Veblen good

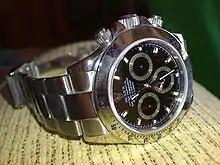
The stainless steel Rolex Daytona frequently sells for over its list price

Sometimes, the value of a good increases as the number of buyers (or particular group of buyers and users) increases. This is called the bandwagon effect when it depends on the psychology of buying a product because it seems popular, or the network effect when numerous buyers or users itself increases the value of a good. For example, as the number of people with telephones or Facebook accounts increased, the value of having a telephone or a Facebook account increased, because users of those could reach more people. However, neither of these effects suggests that raising the price would boost demand at a given level of saturation.